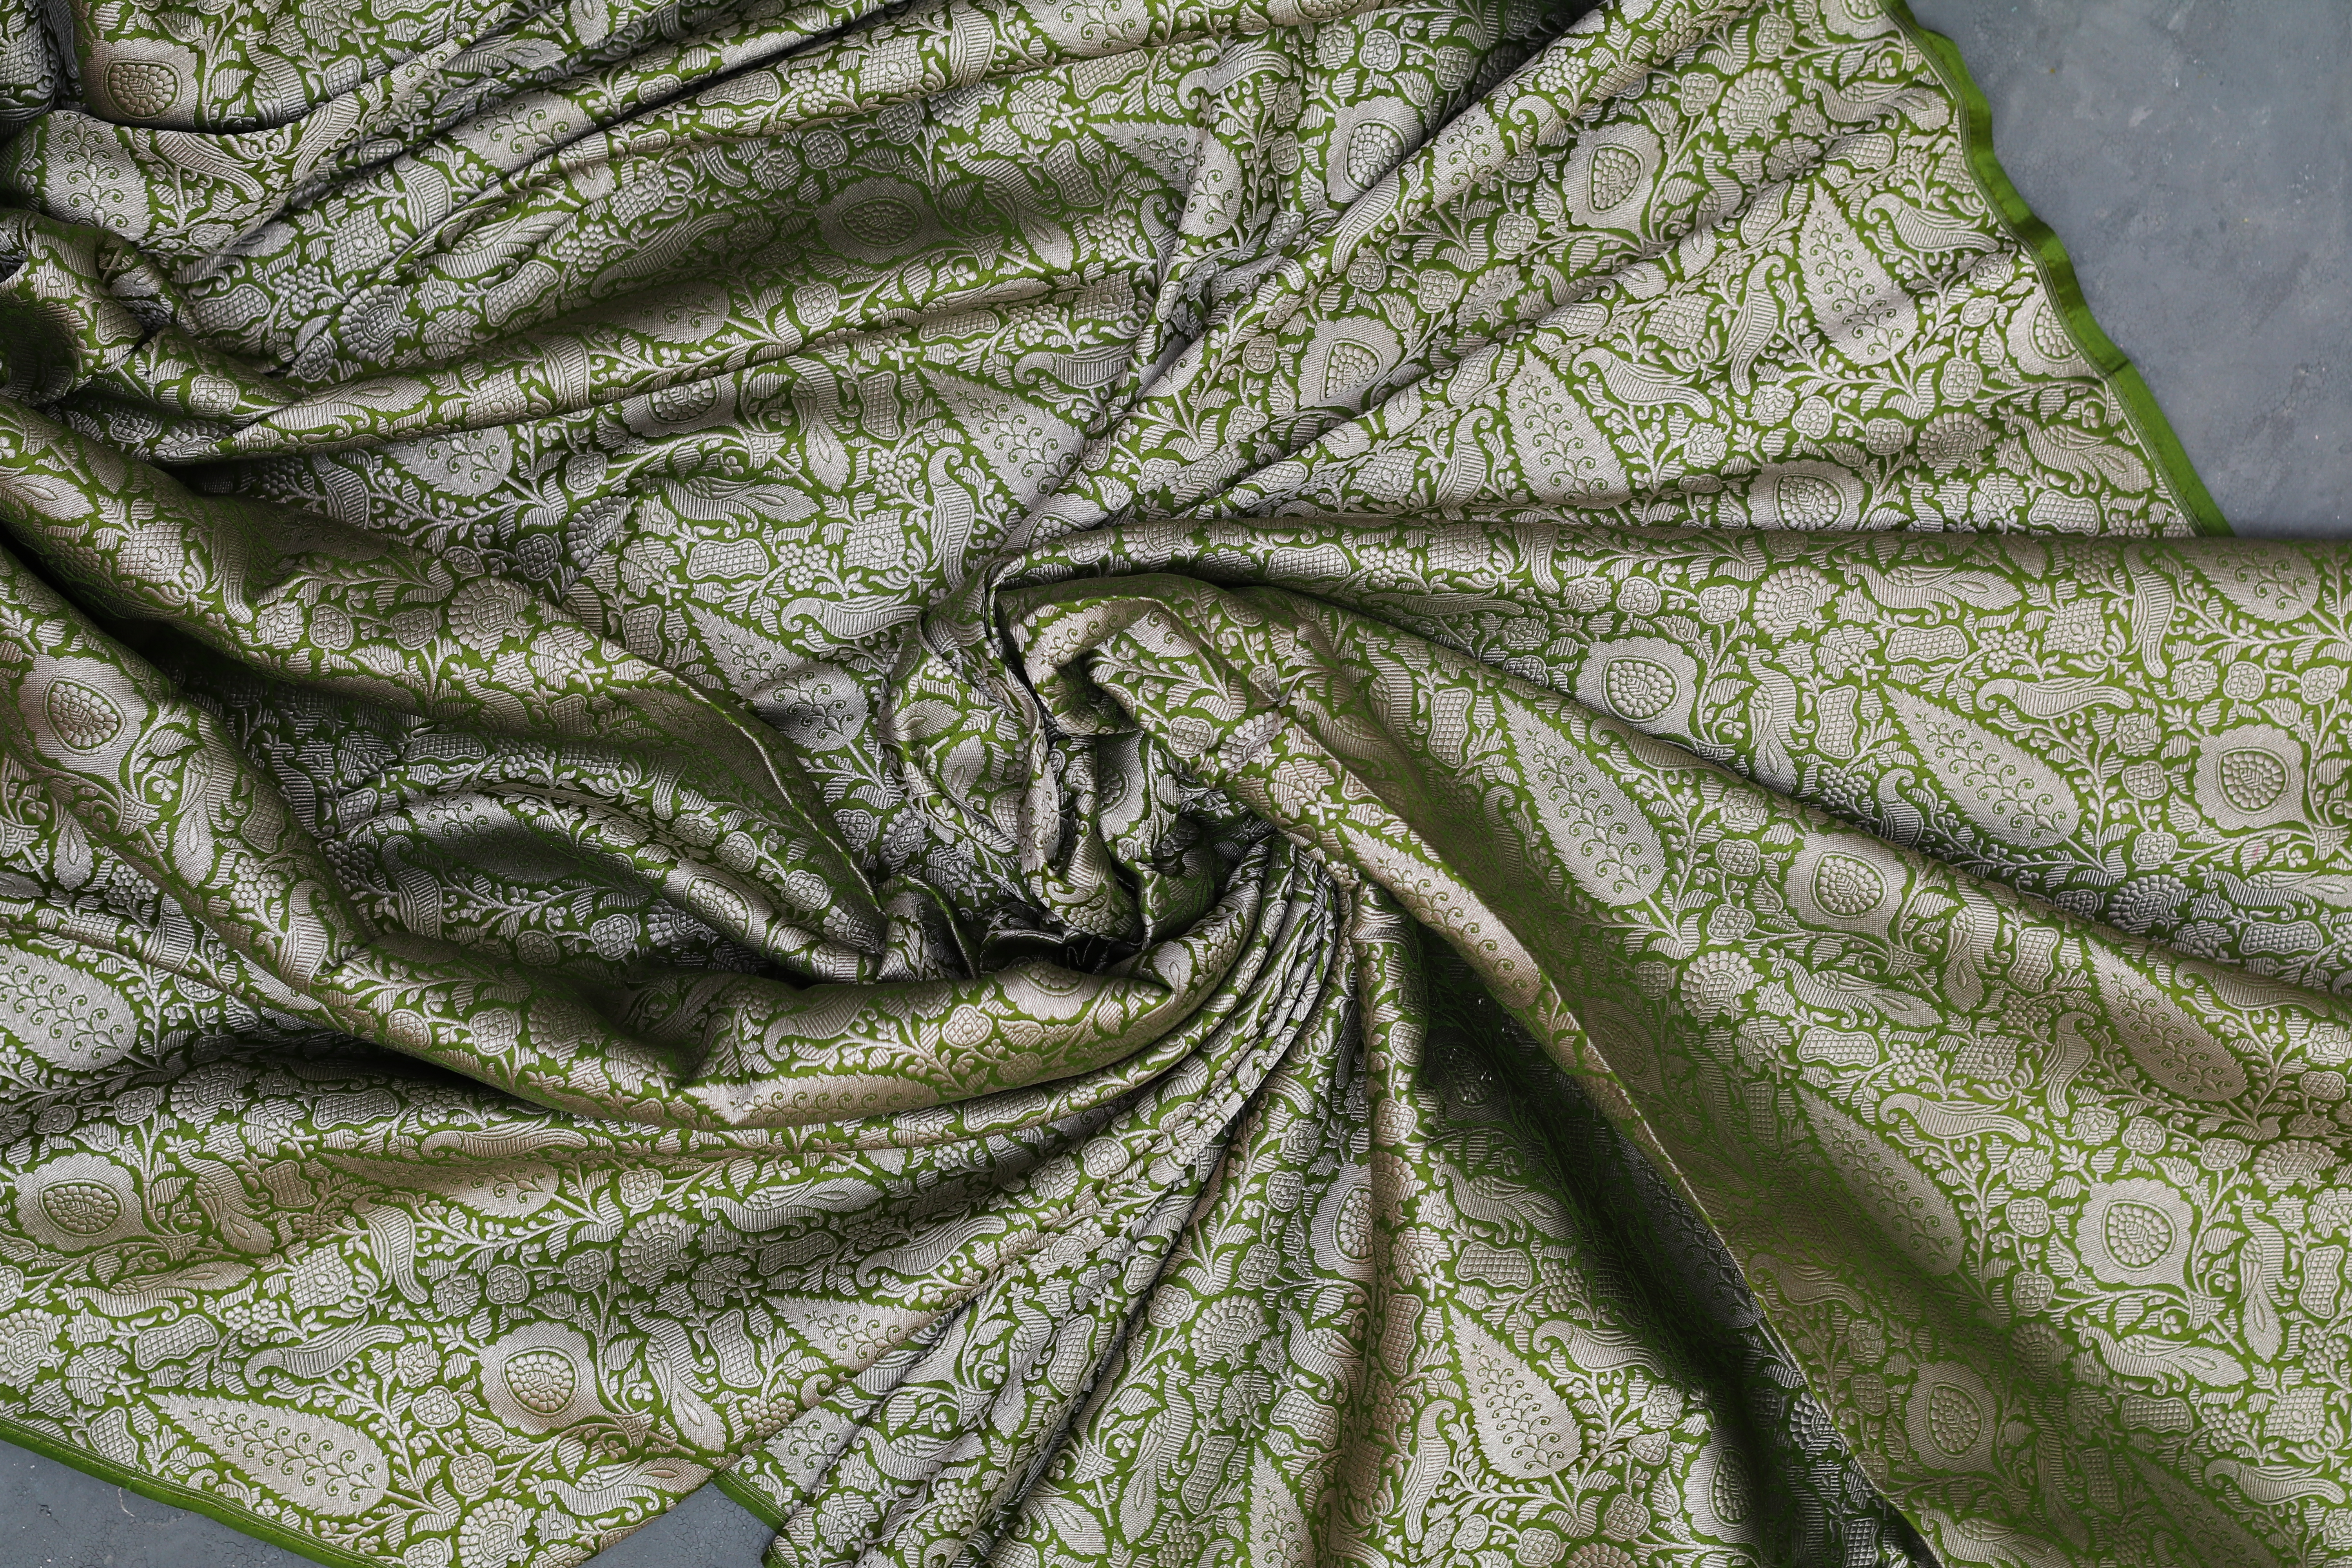
womens, green, leaf, flora, tree, plant, grass, pattern, branch